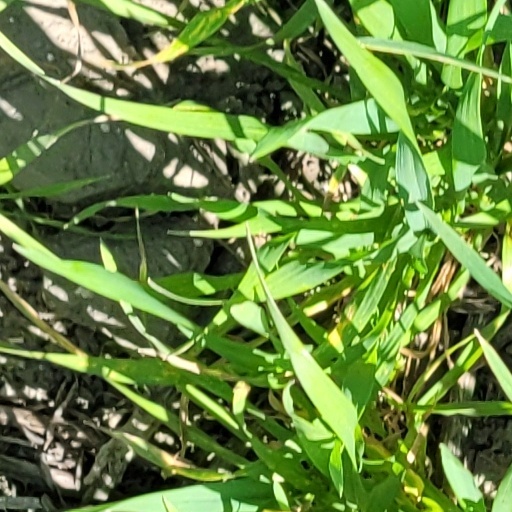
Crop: wheat